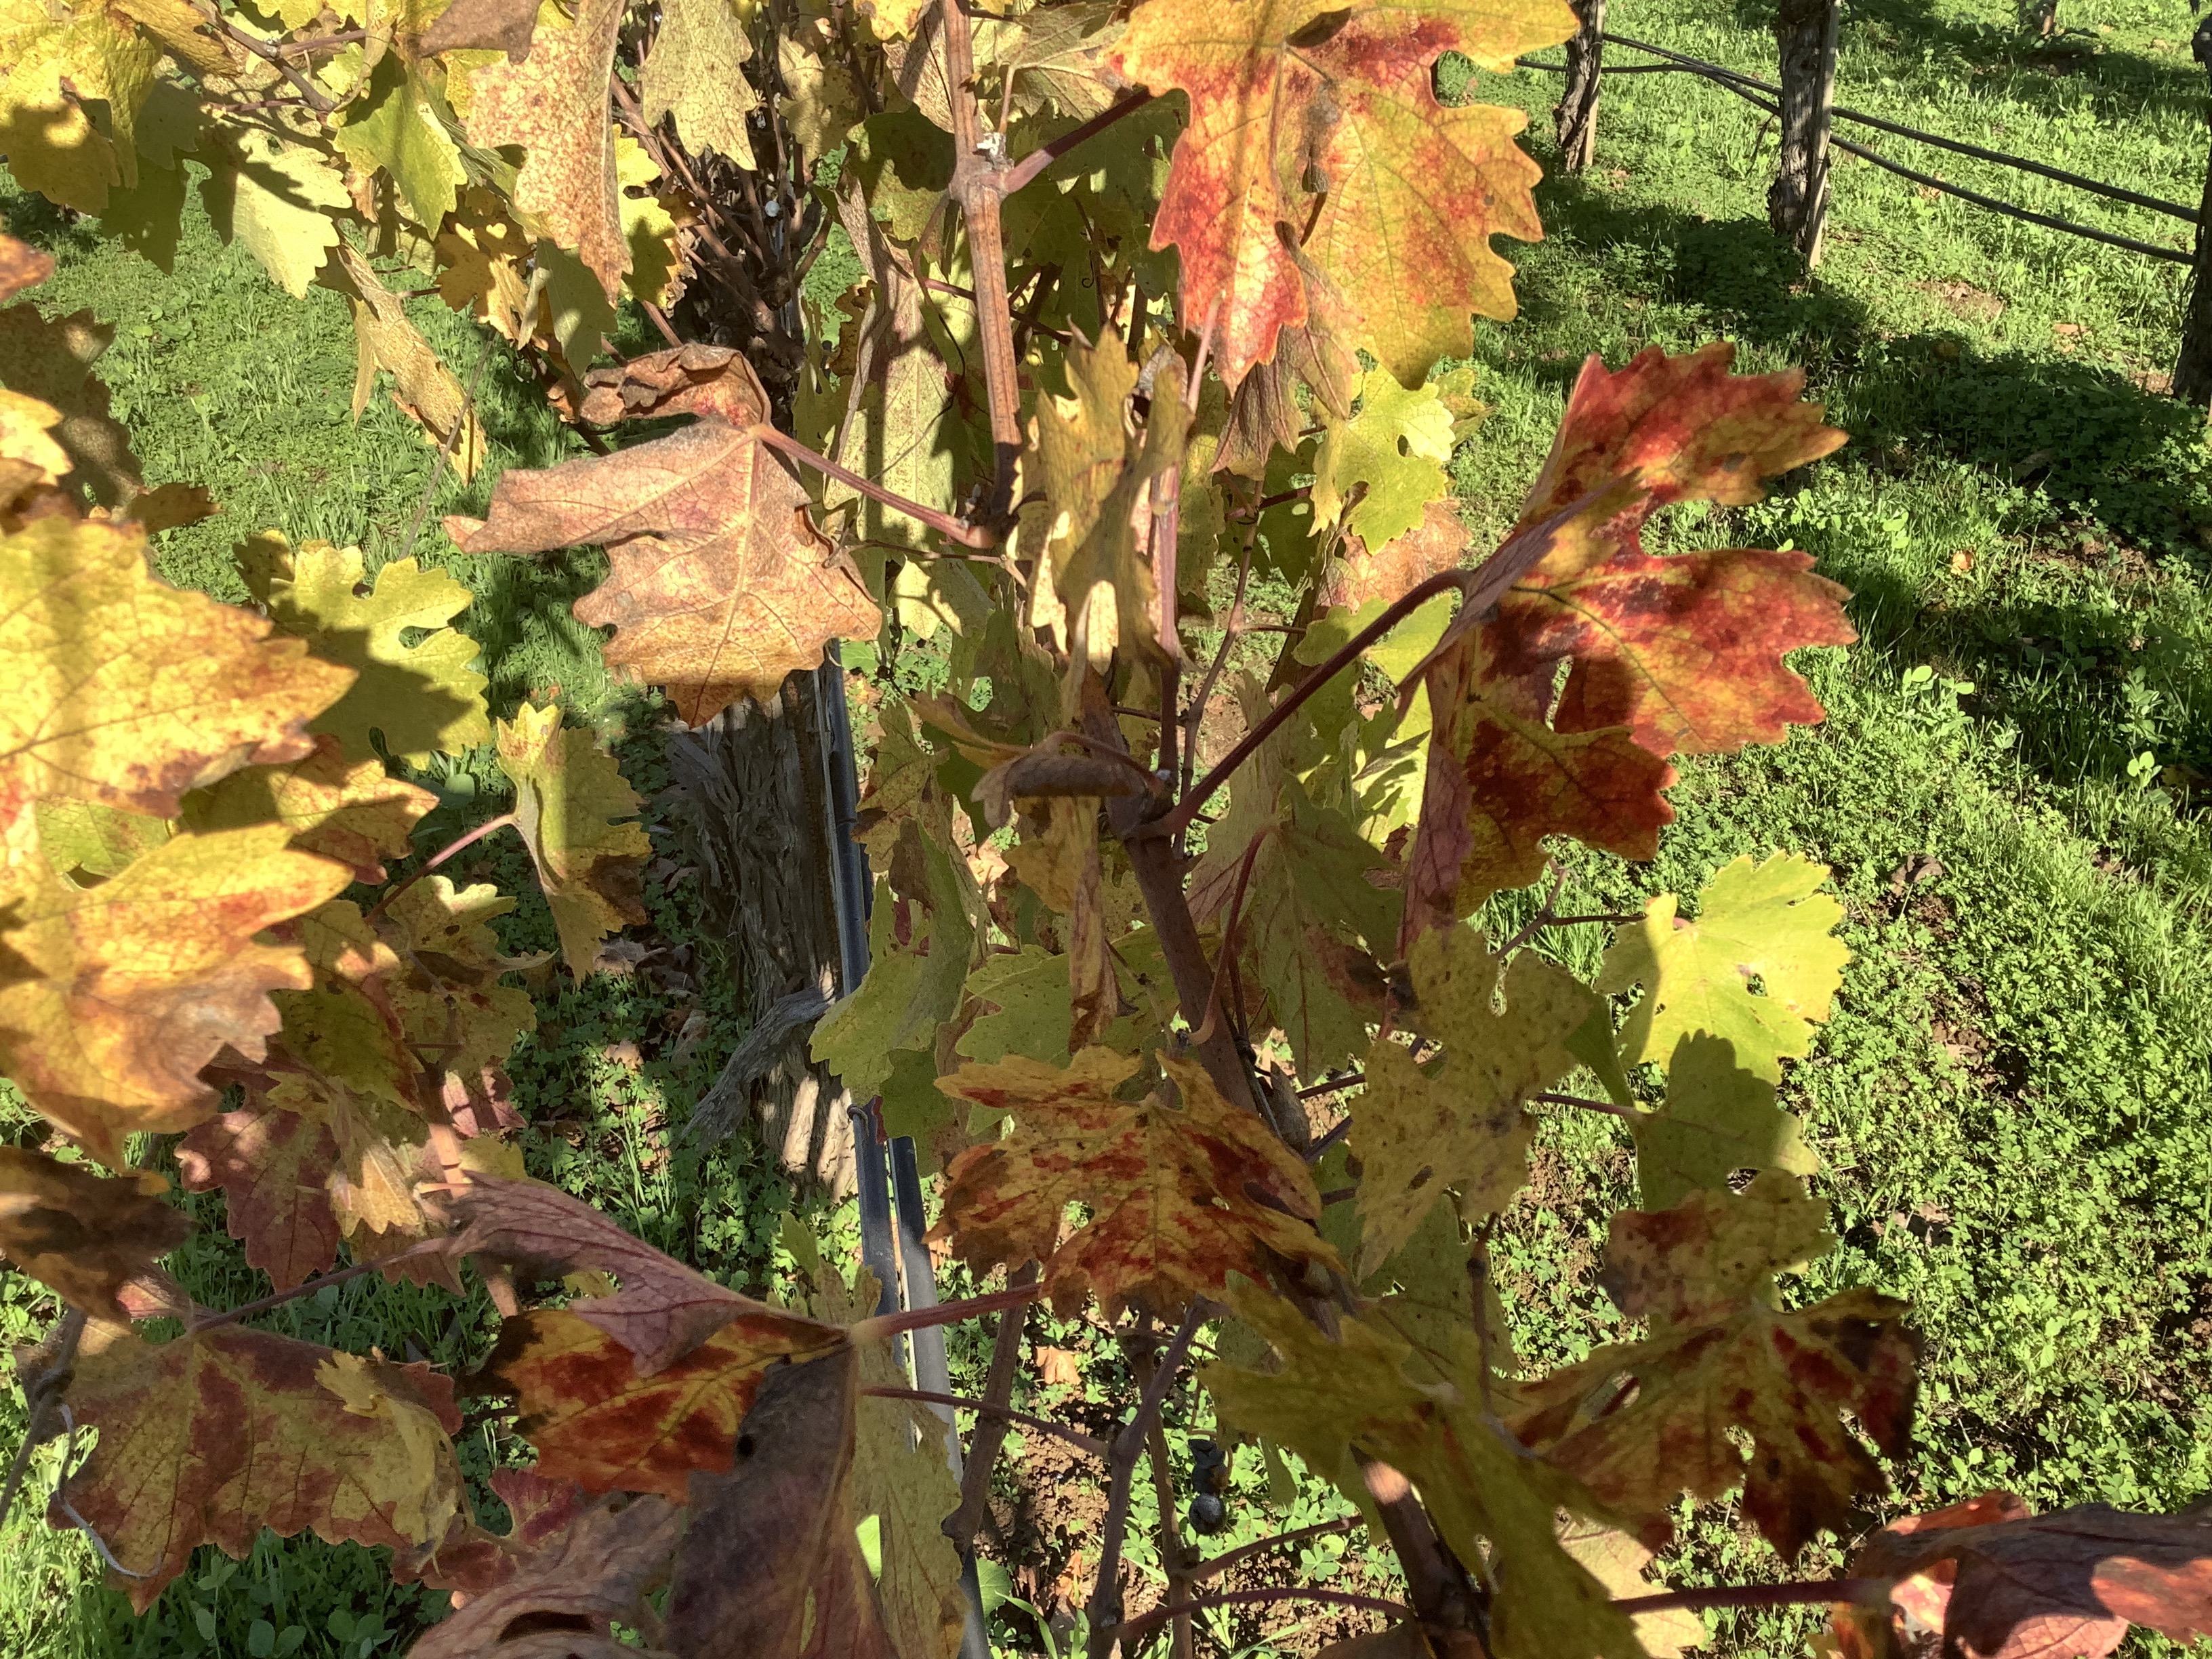
Label: Red Blotch